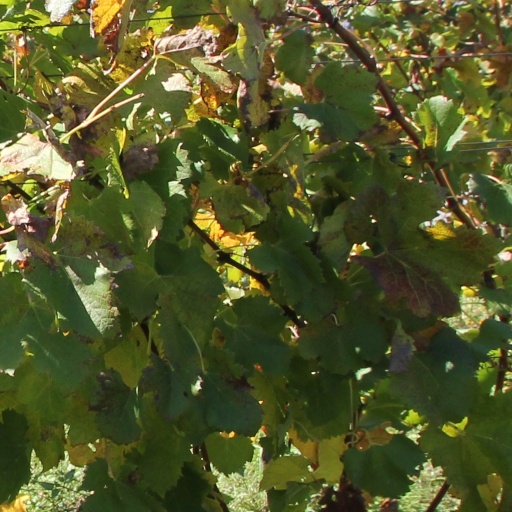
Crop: grape